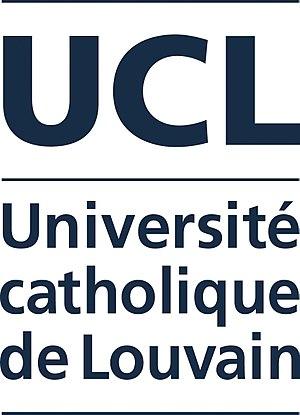
Ancien logo de l'Université catholique de Louvain (2015-2018)